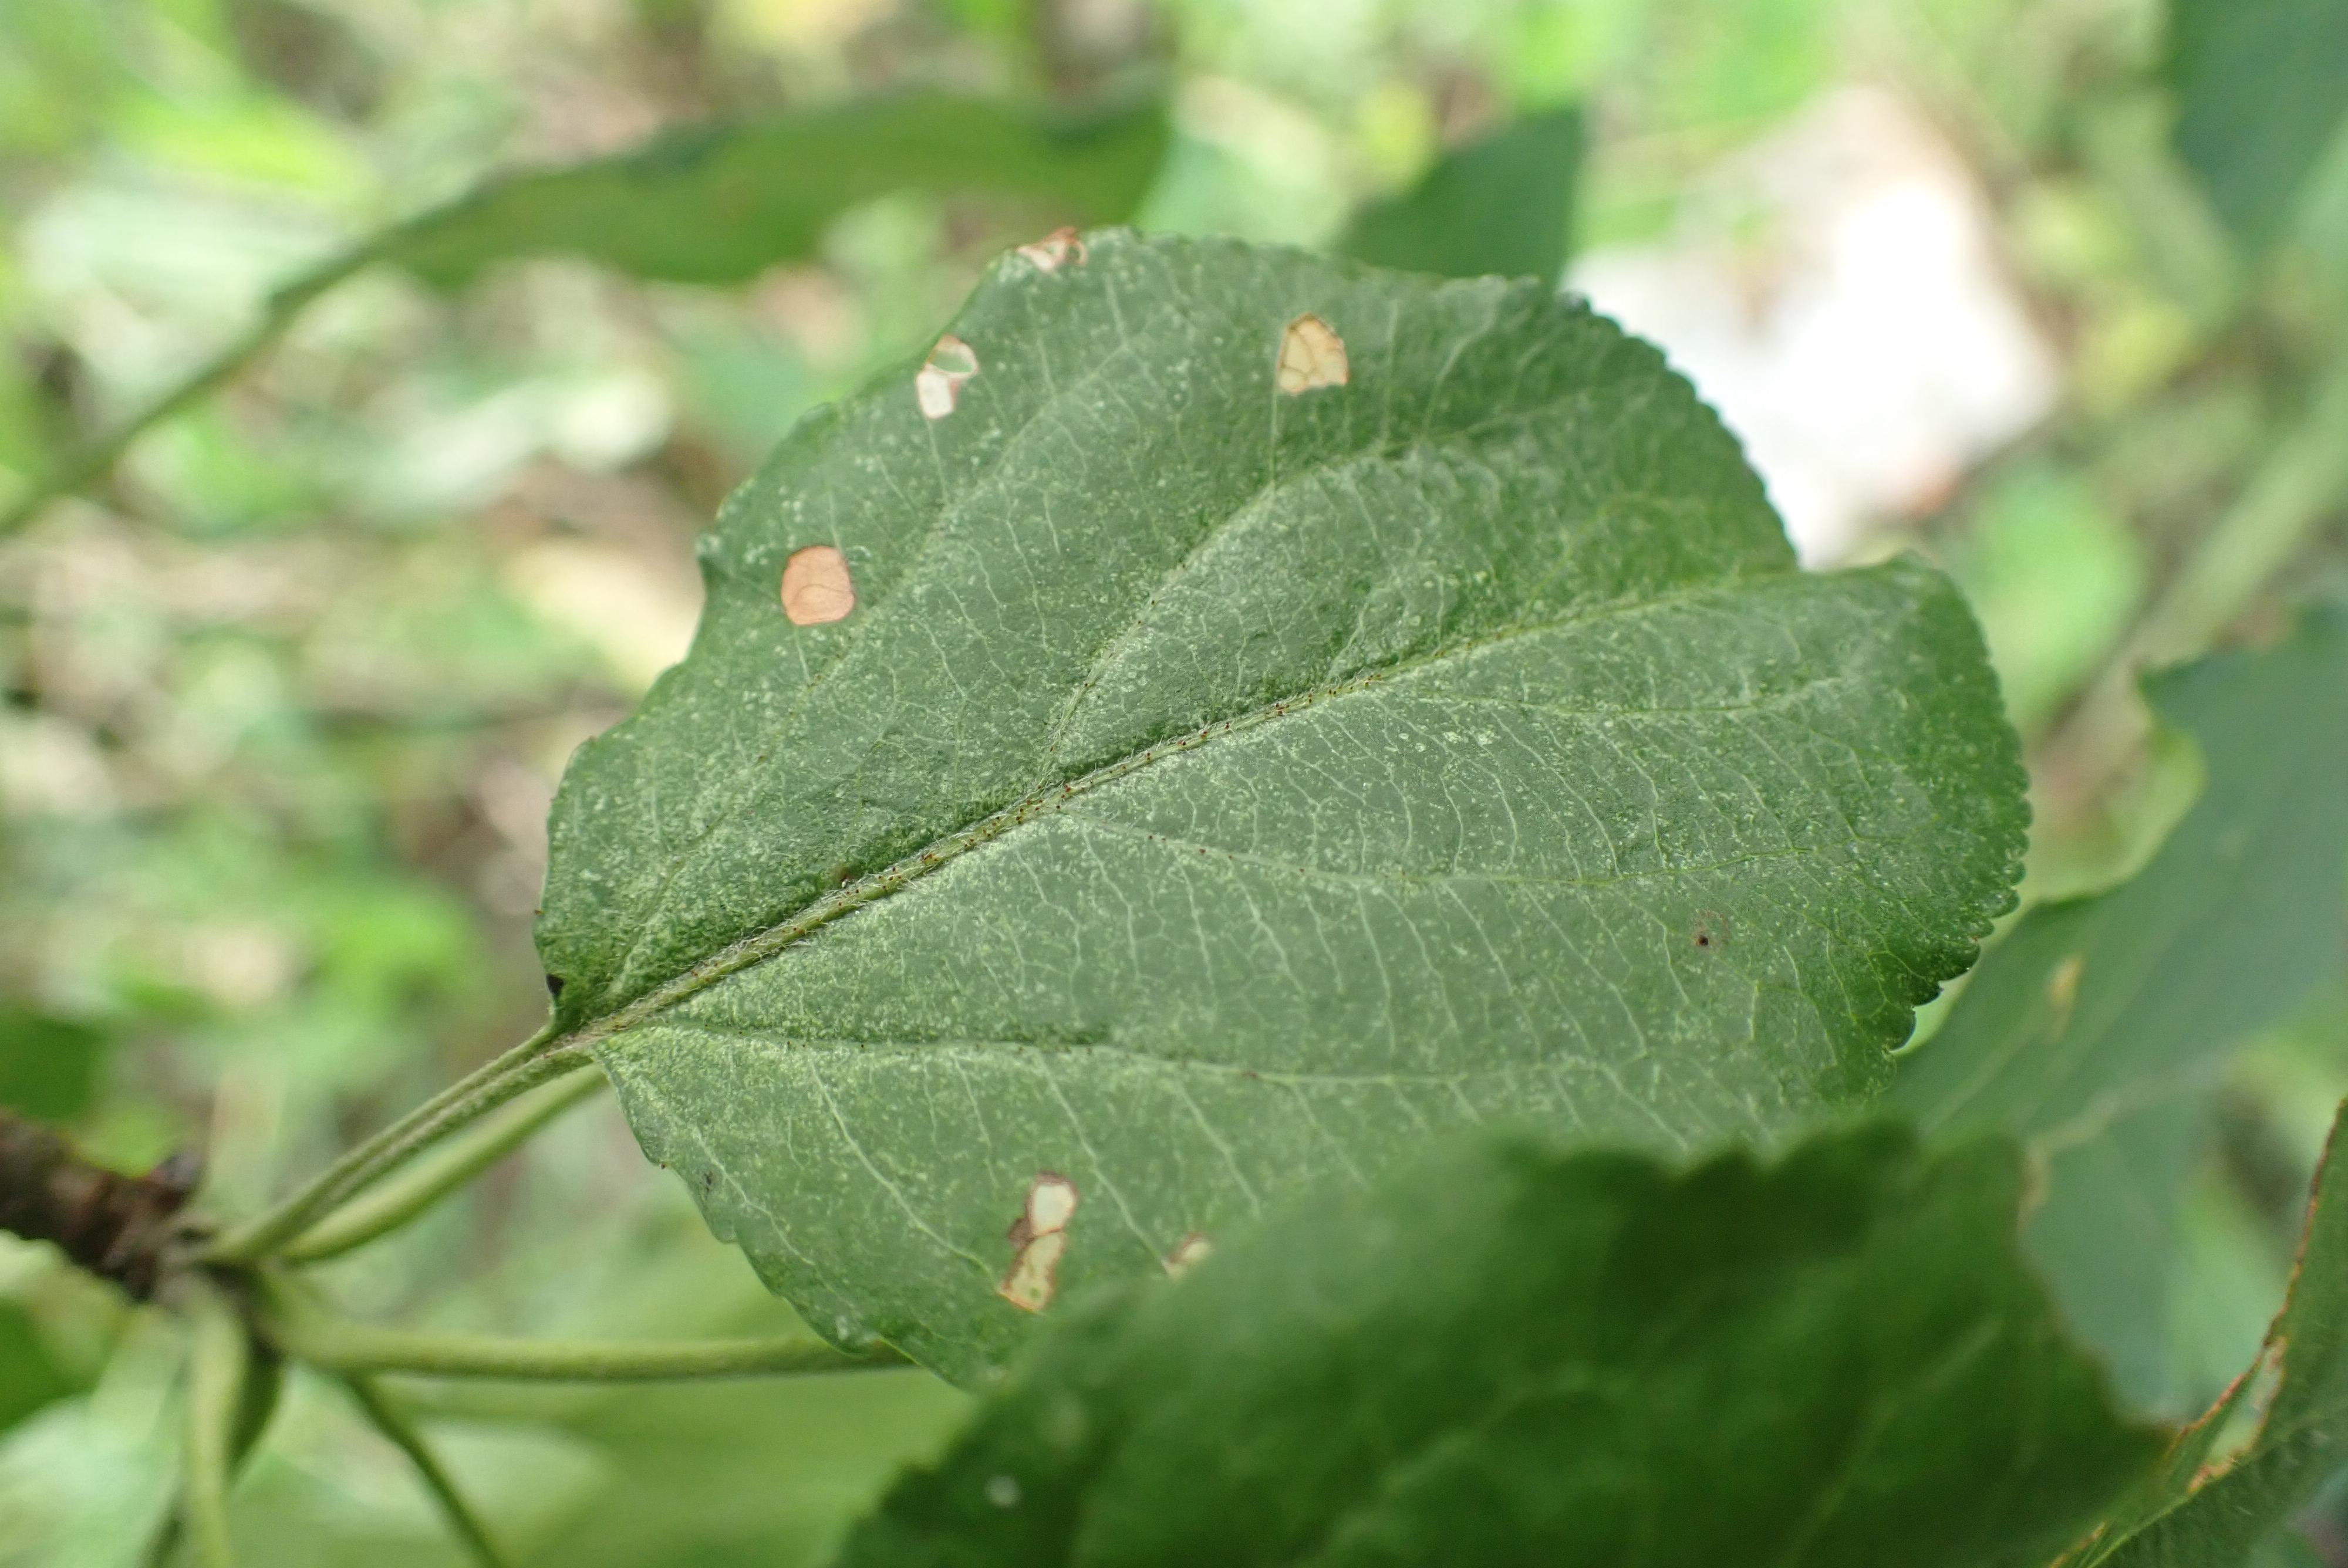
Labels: frog_eye_leaf_spot